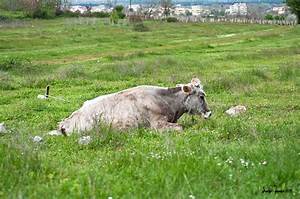
Label: cow